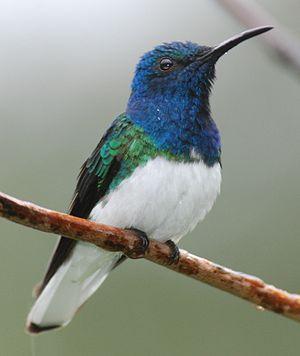
Le genre Florisuga comprend deux espèces d'oiseaux appartenant à la famille des Trochilidae.
L'ordre des Trochiliformes regroupe des espèces d'oiseau particulièrement petites. Il ne comprend qu'une seule famille, celle des Trochilidés qui comprend les 328 espèces d'oiseaux-mouches.
Le Colibri jacobin, aussi appelé Jacobine, appartient à la famille des Trochilidae. C'est une espèce de colibri d'assez grande taille du continent américain.